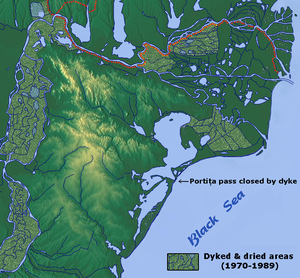
Le delta du Danube est une zone géographique située en Roumanie et Ukraine, qui correspond à l'embouchure du Danube.
La réserve de biosphère du delta du Danube est une réserve de biosphère qui protège le delta du Danube et ses abords en Roumanie et en Ukraine. Reconnue transfrontière par l’UNESCO en 1998, elle recouvre la majeure partie du delta danubien et les limans roumains de la mer Noire situés au sud du delta, ainsi qu’une bande maritime de 5 milles marins au-devant de ceux-ci.